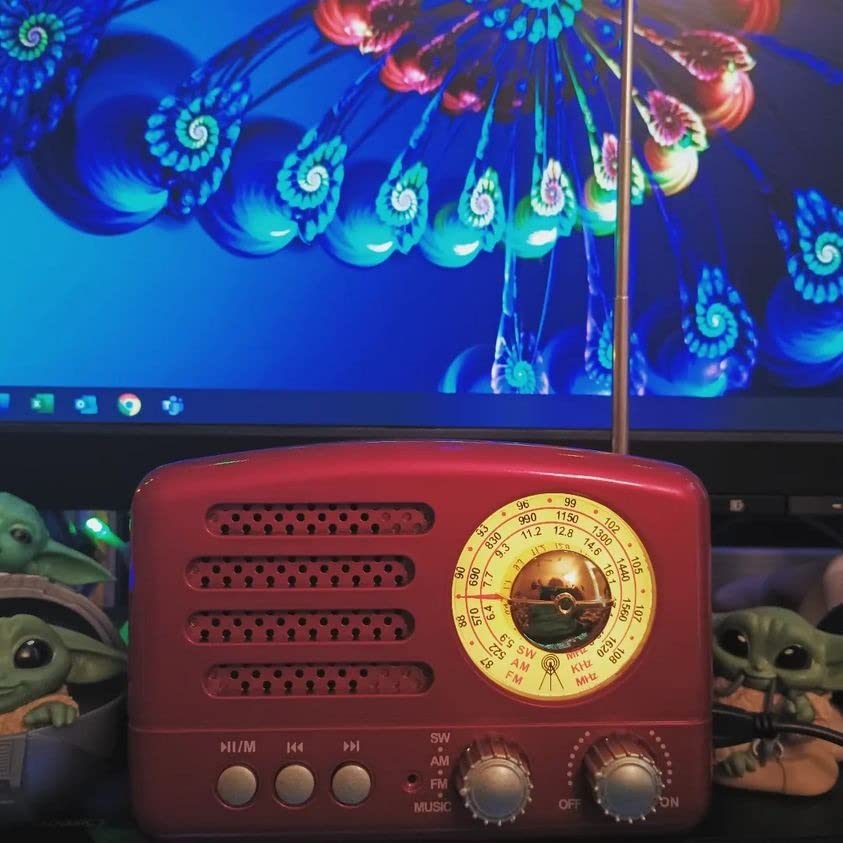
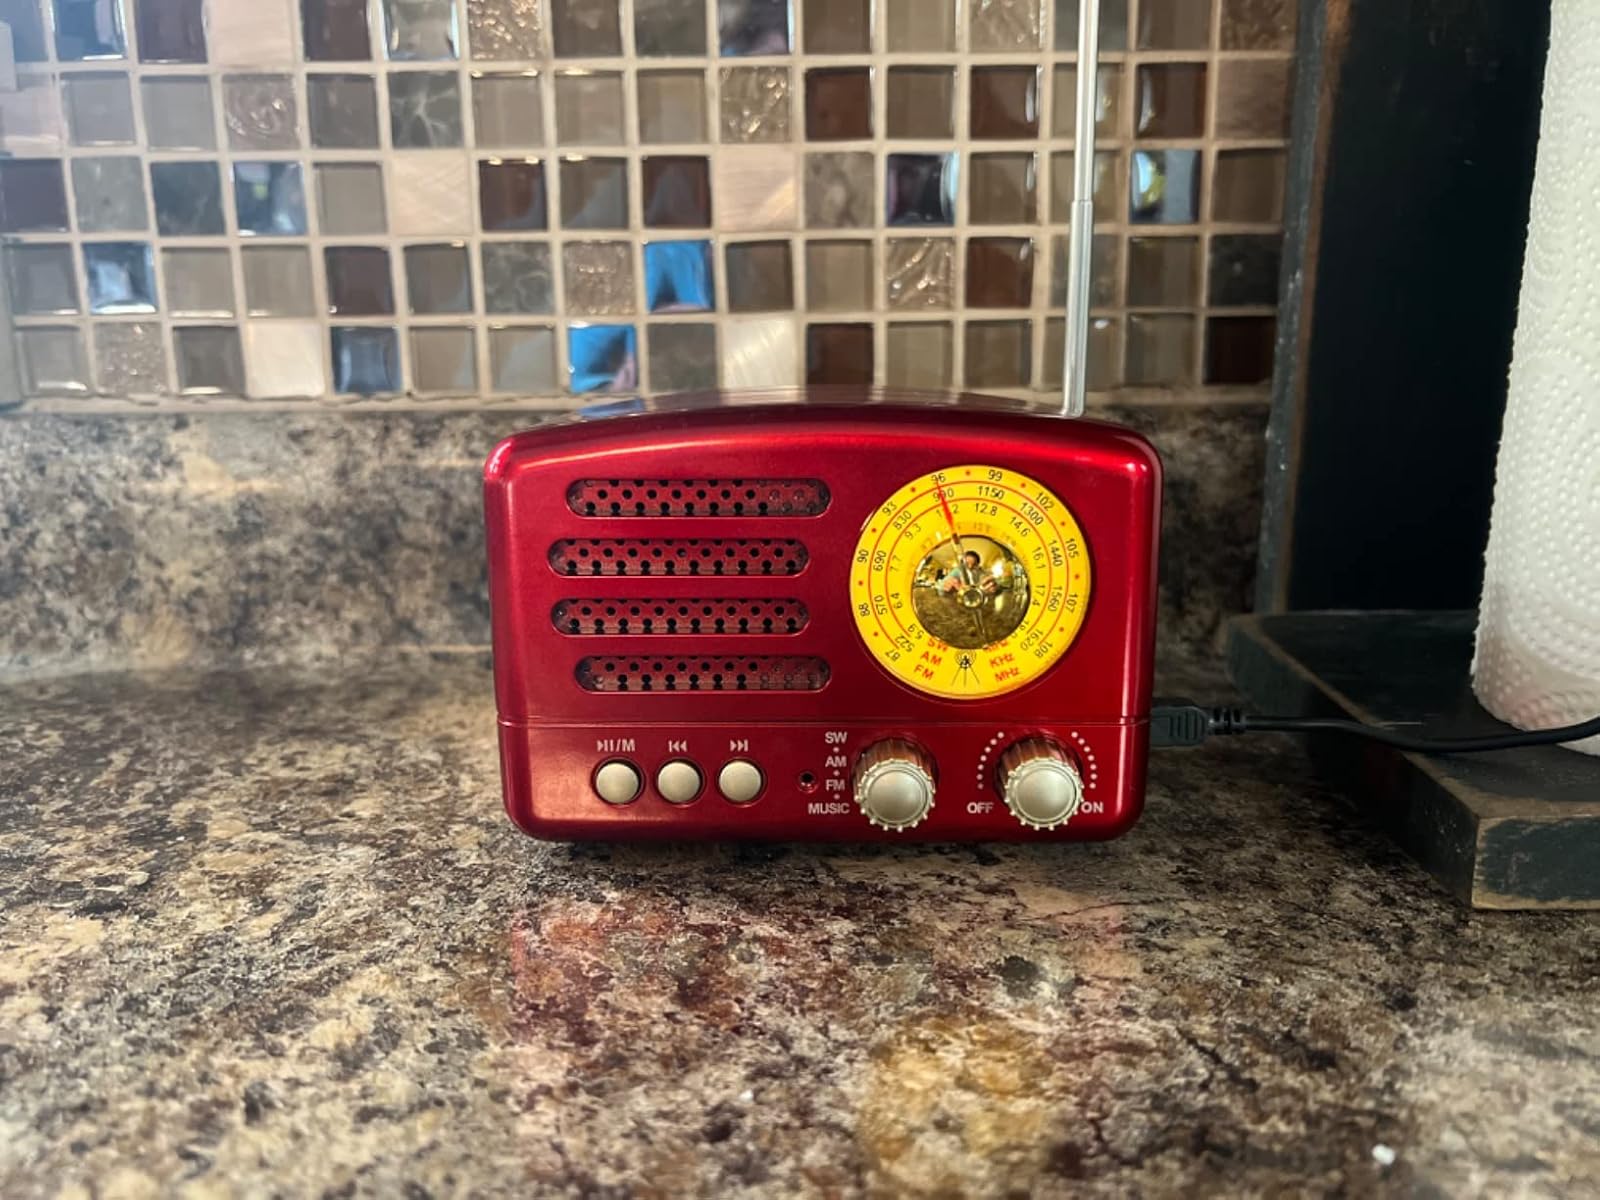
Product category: radio
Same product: yes